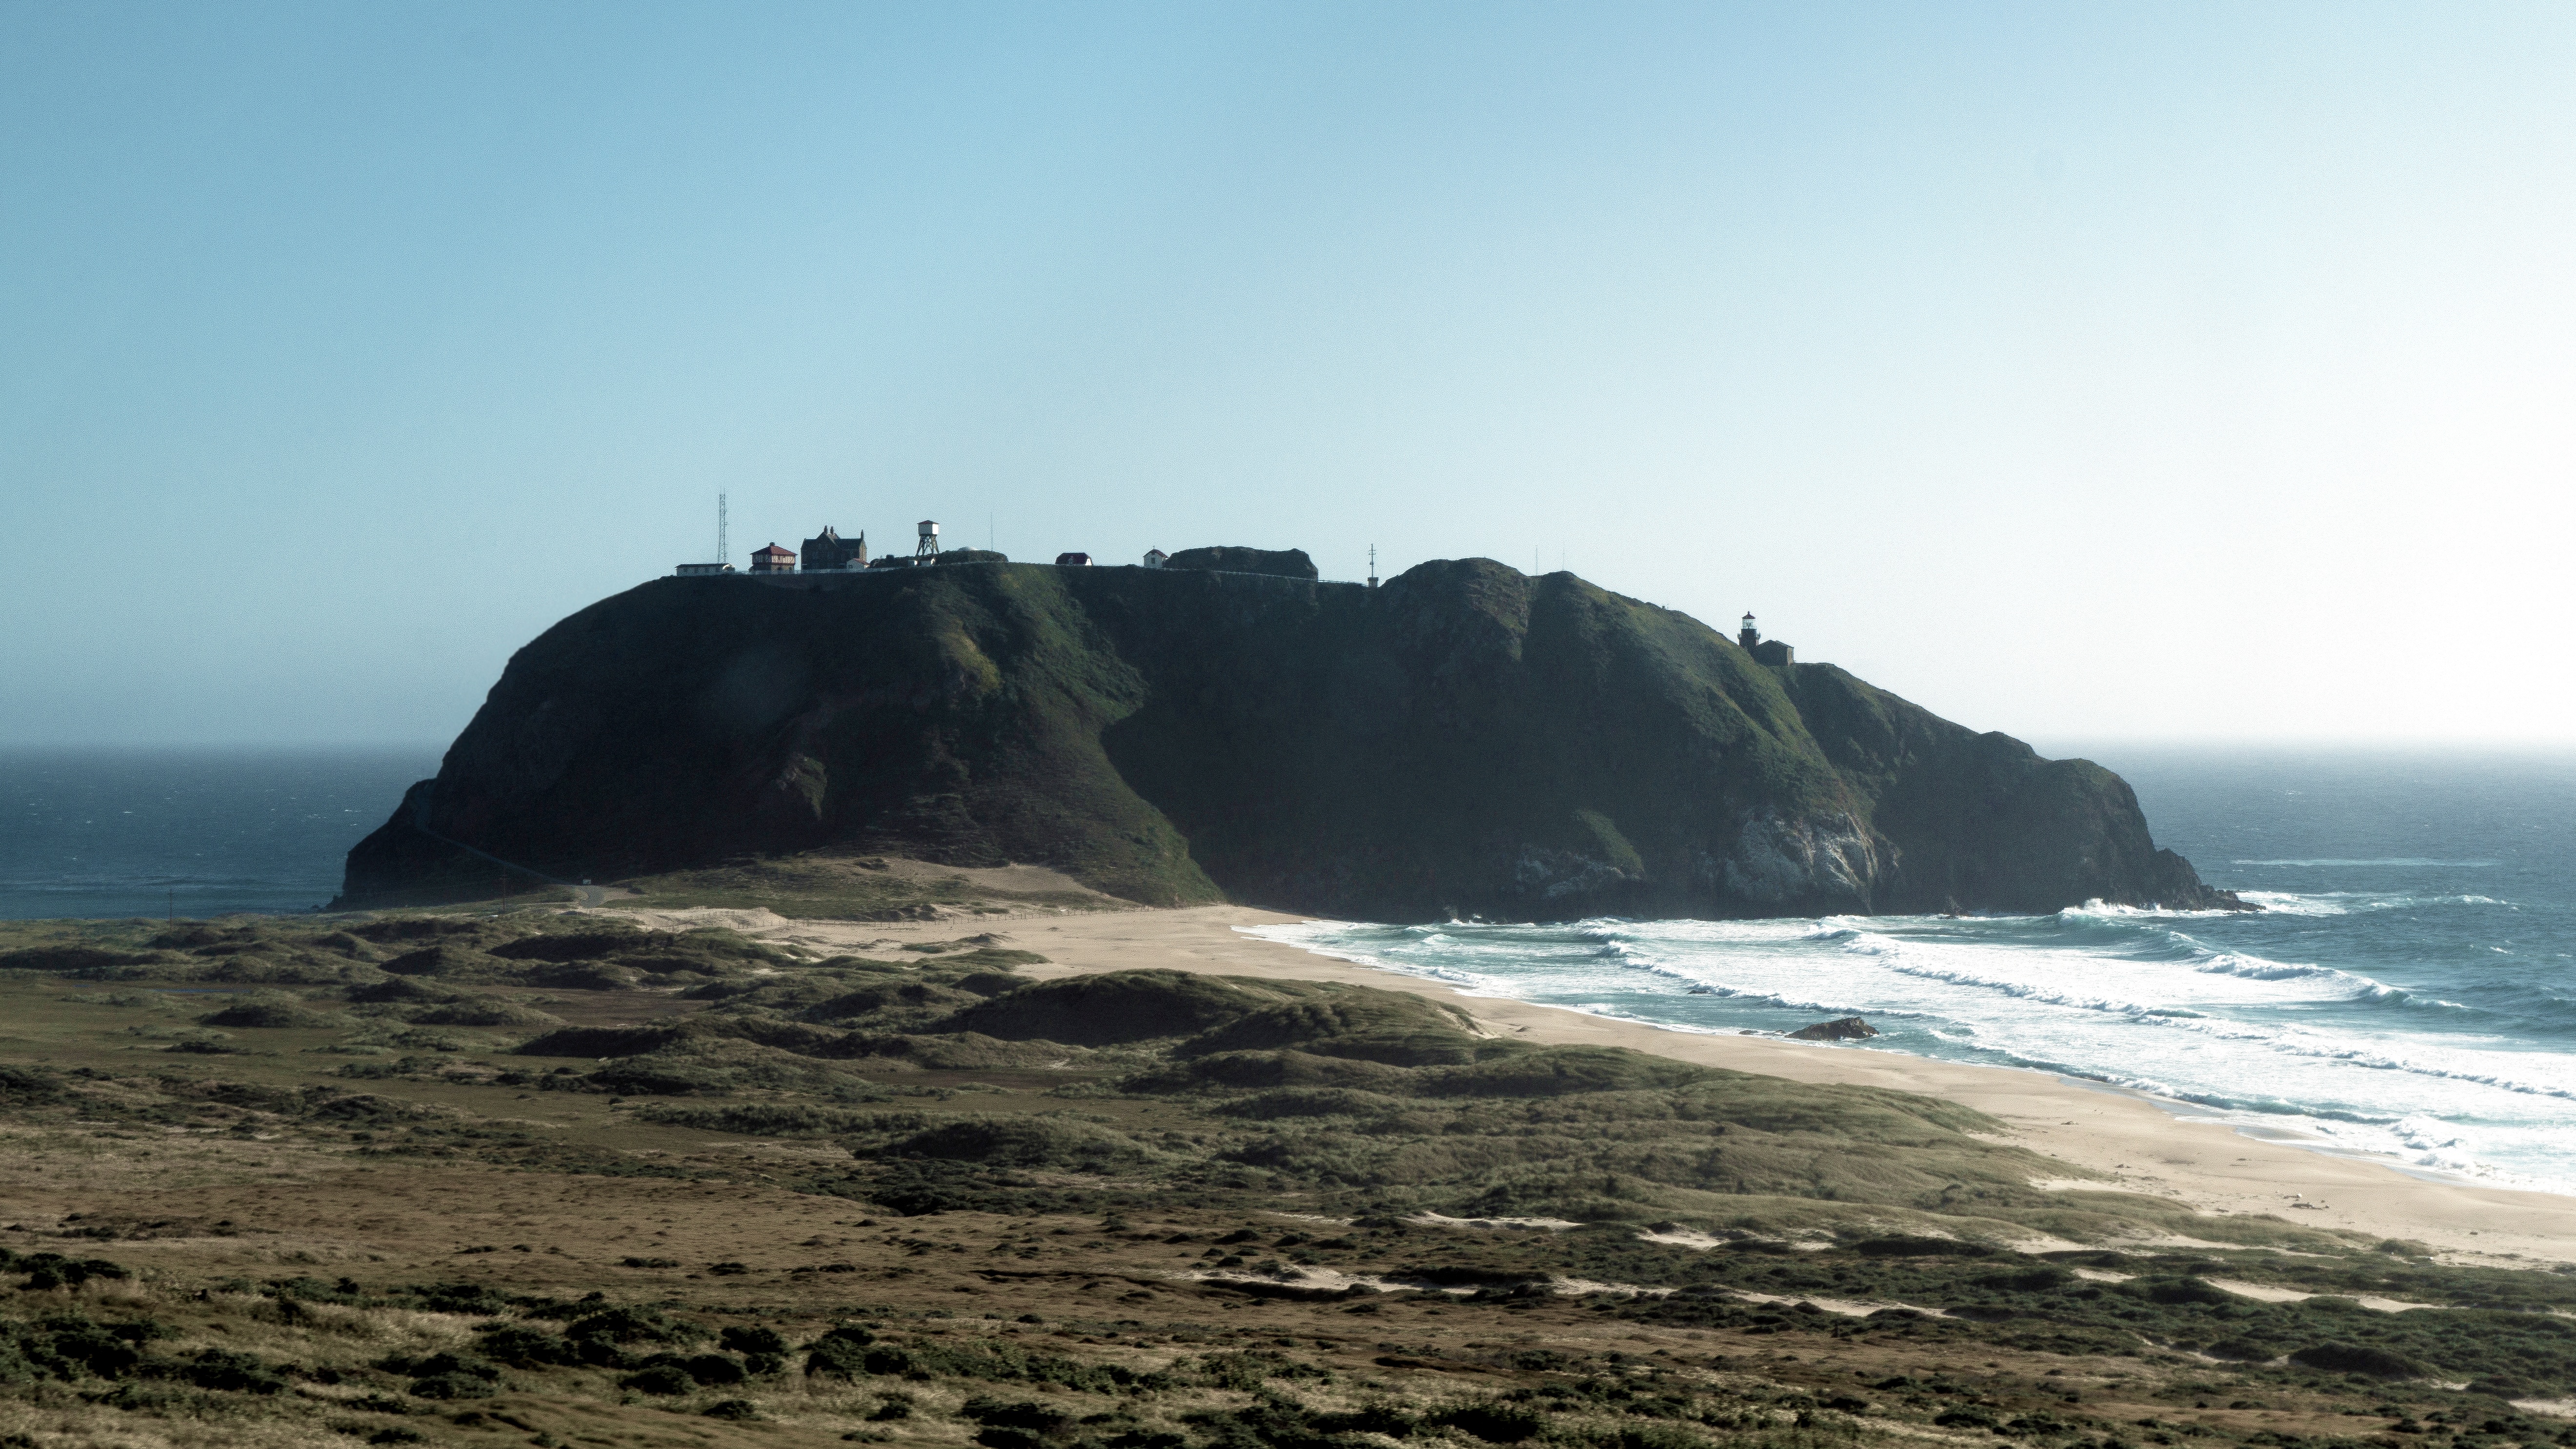
beach, sea, coast, sand, rock, ocean, horizon, shore, wave, cliff, cove, bay, terrain, body of water, headland, cape, islet, landform, wind wave